The Lottery Man (1919 film)

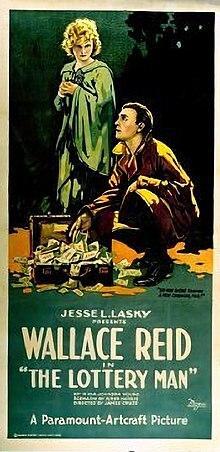
Movie poster

The Lottery Man is a lost 1919 American silent comedy film directed by James Cruze and starring Wallace Reid and Wanda Hawley. It is based on a 1909 Broadway play, "The Lottery Man", by Rida Johnson Young. In the play Cyril Scott and Janet Beecher played the roles that Reid and Hawley play in the film. Famous Players–Lasky produced and Paramount Pictures distributed.